The Making of Me

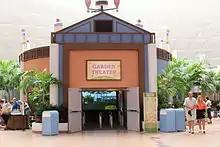
The Making of Me Theatre during the Flower and Garden Festival

The attraction closed along with the rest of the pavilion on January 1, 2007. During the 2007 Epcot Food & Wine Festival, the marquee located outside the theater was covered by a curtain. During 2008, it was once again visible, but the film did not show.